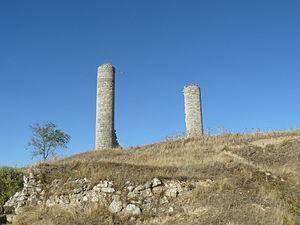
Canillas de Esgueva est une commune de la province de Valladolid dans la communauté autonome de Castille-et-León en Espagne.